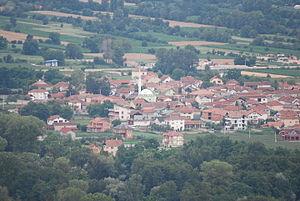
Jerovyané est un village du nord-ouest de la Macédoine du Nord, situé dans la municipalité de Bogovinyé. Le village comptait 914 habitants en 2002. Il est majoritairement albanais.